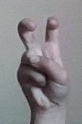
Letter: toot